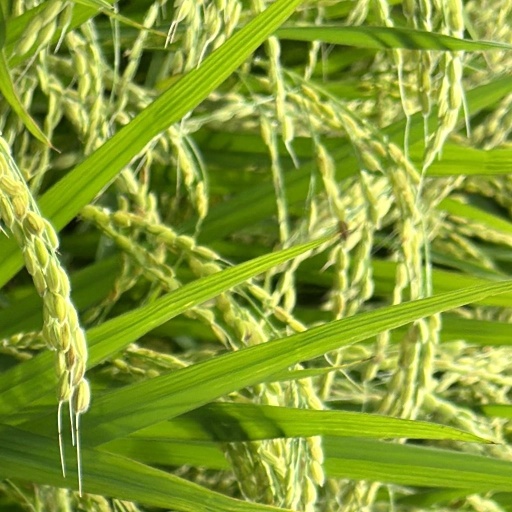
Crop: rice